Black Mirror

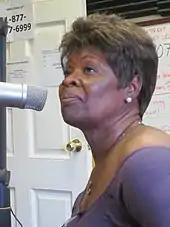
Irma Thomas, whose 1964 song "Anyone Who Knows What Love Is (Will Understand)" recurs throughout "Black Mirror"

Later episodes include Easter egg allusions—small references to other instalments. For example, the fictional news channel UKN recurs between episodes, and the company Fence's Pizza appears in both "USS Callister" and "Crocodile". A large number of Easter eggs are found in news tickers and social media feeds shown in various episodes. The main set of the final episode of the fourth series, "Black Museum", included references to every prior episode of the series. The song "Anyone Who Knows What Love Is (Will Understand)" (1964) by Irma Thomas appears in seven episodes: "Fifteen Million Merits", "White Christmas", "Men Against Fire", "Crocodile", "Rachel, Jack and Ashley Too", "Joan Is Awful", and "Common People". A symbol designed by Brooker and first used in "White Bear" is a symbol of branching paths in "Bandersnatch" and marked on a talisman in "Demon 79", among other uses.